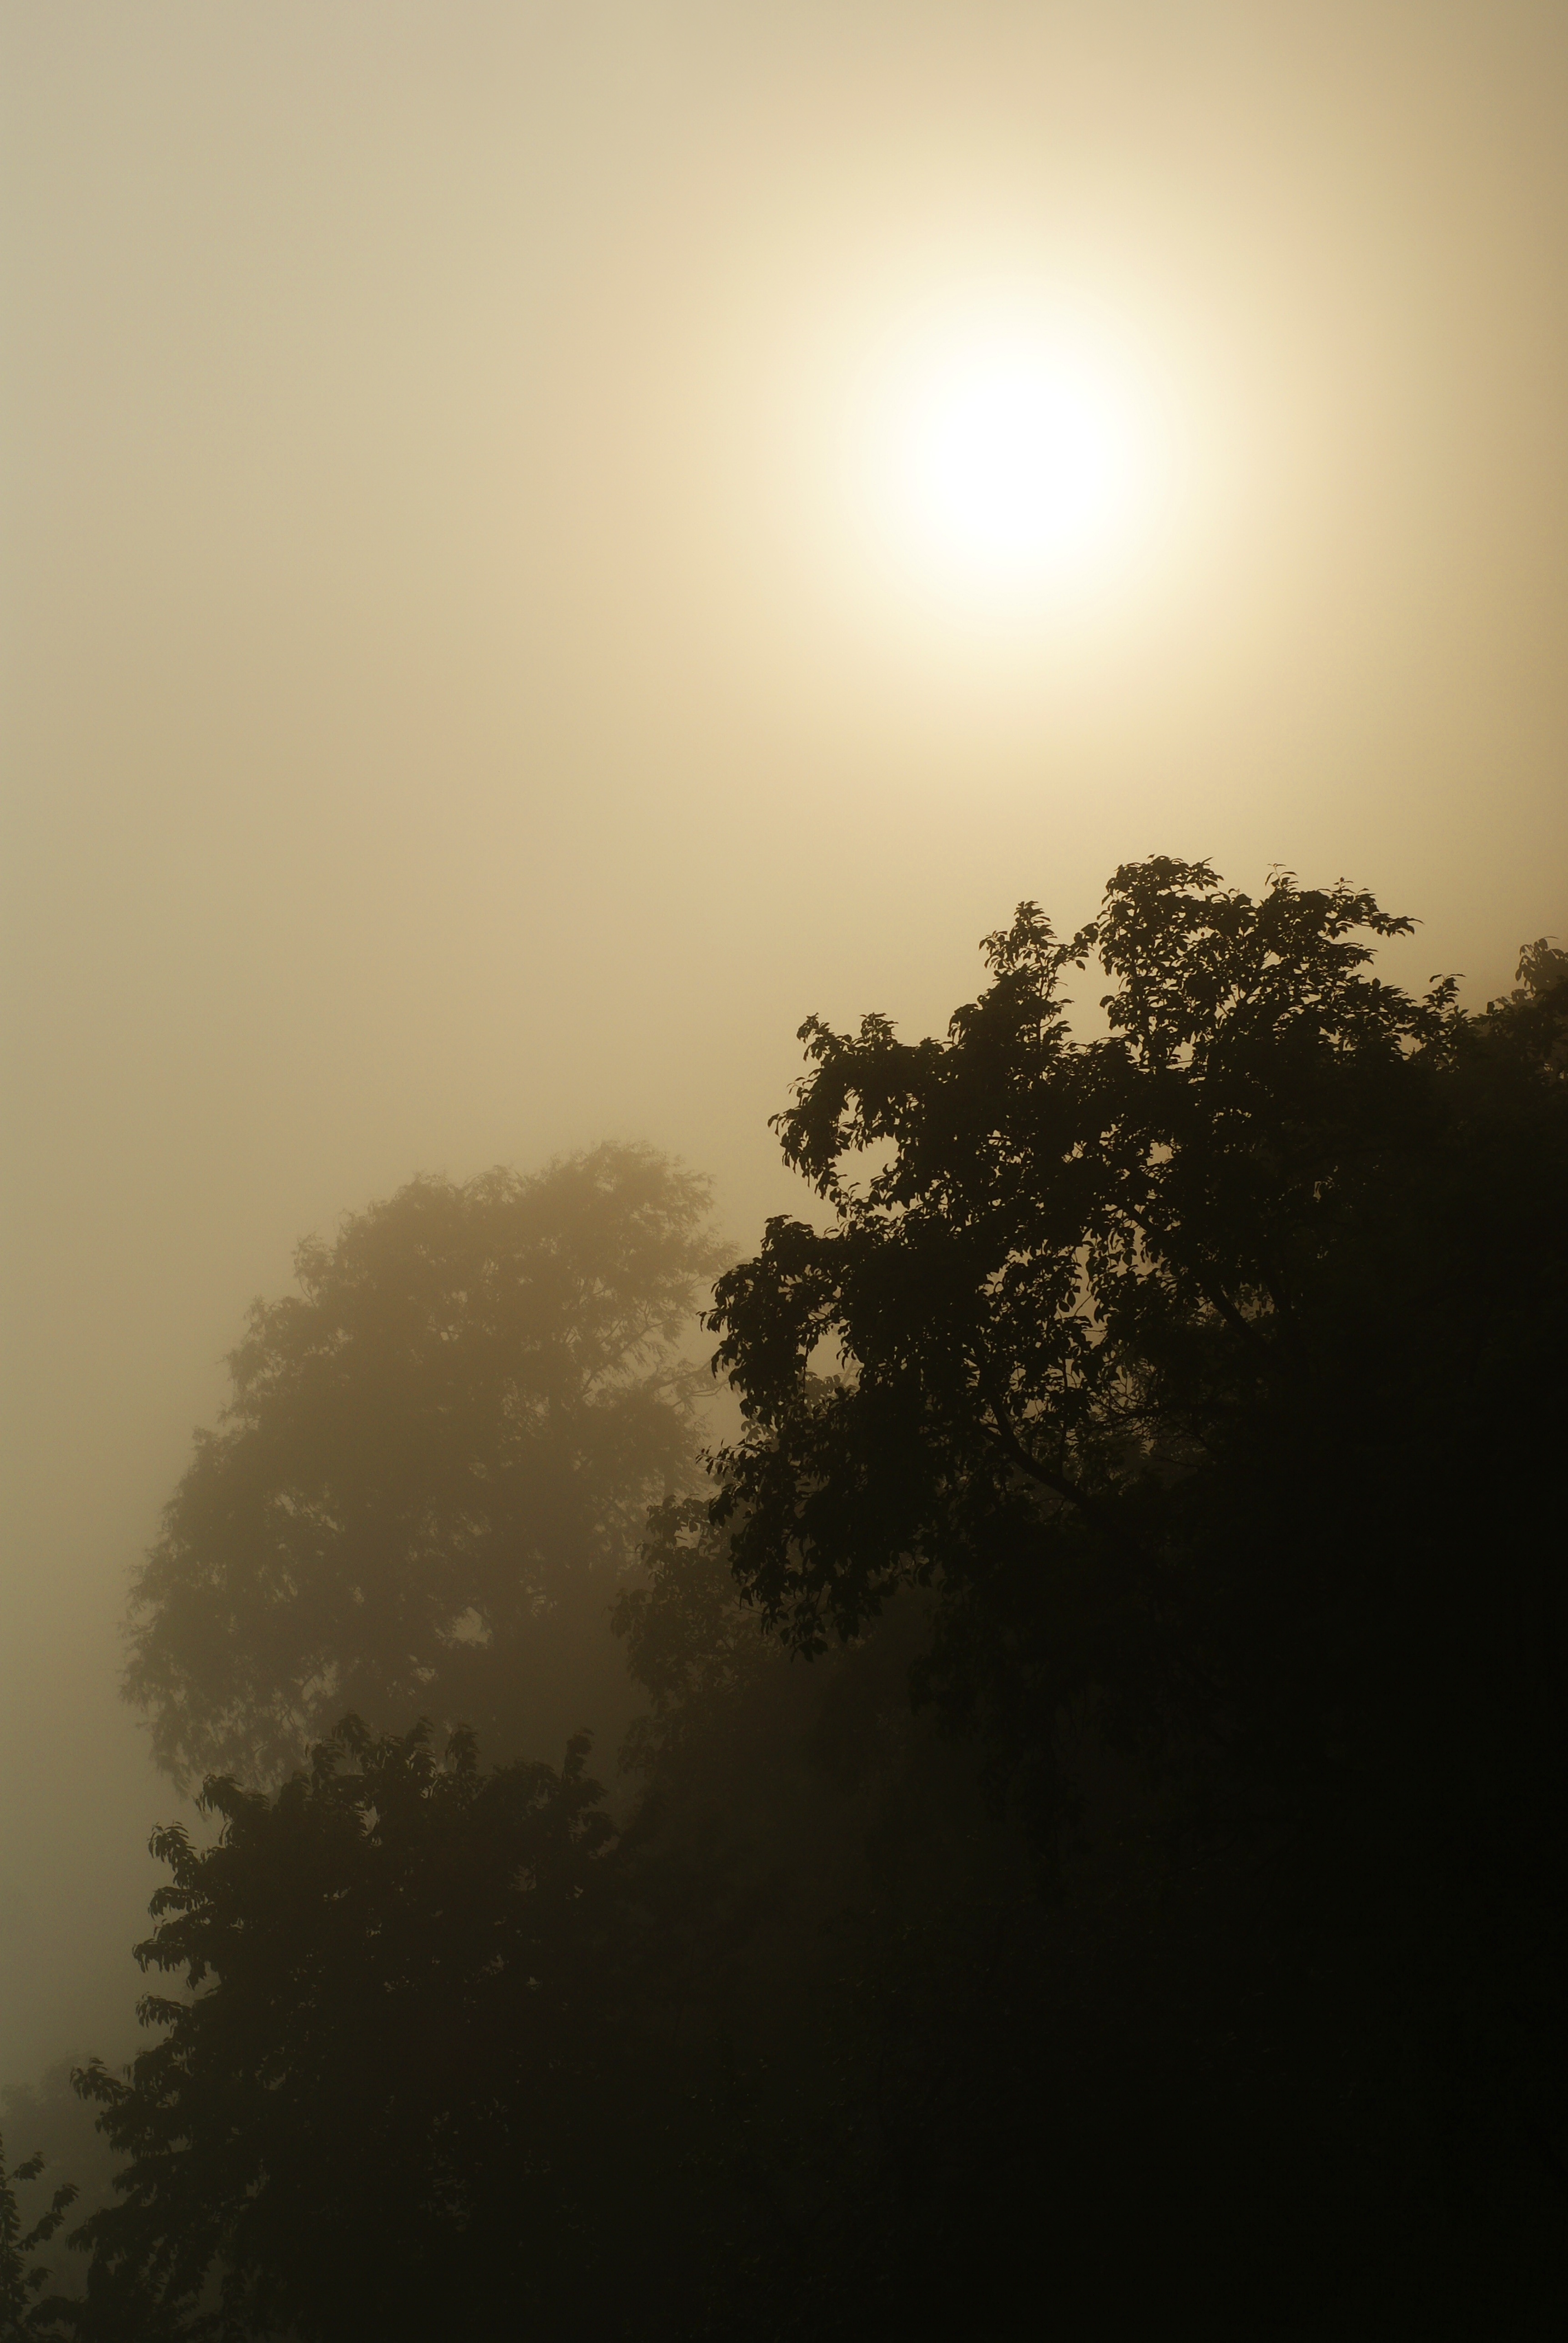
landscape, tree, nature, silhouette, light, cloud, sky, sun, fog, sunrise, sunset, mist, sunlight, morning, hill, dawn, atmosphere, dusk, evening, weather, haze, darkness, astronomical object, atmospheric phenomenon